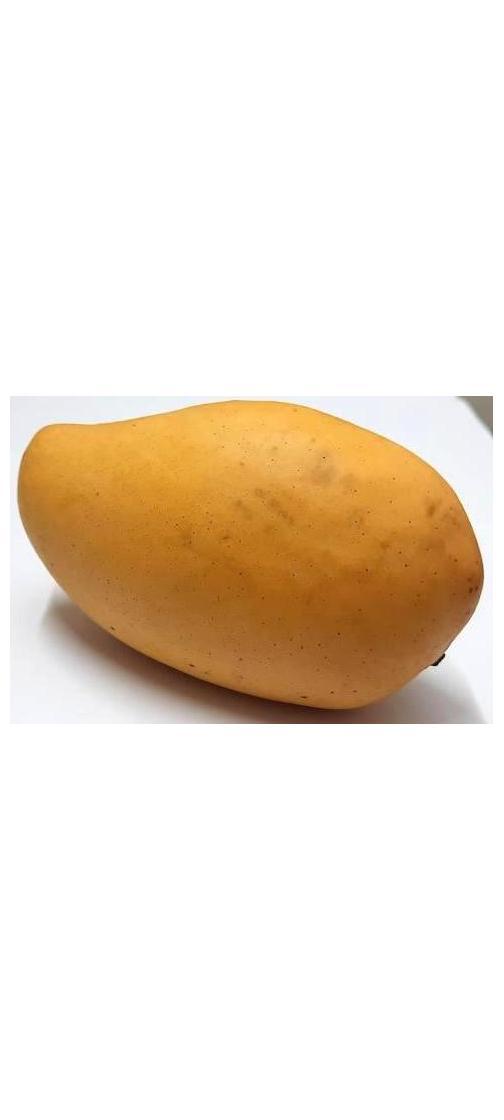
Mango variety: Katimon